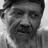
Emotion: neutral